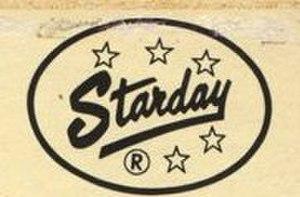
Starday est un éditeur indépendant, fondé en 1953 et spécialiste de musique country, de rockabilly et de bluegrass. Il a rendu célèbre des vedettes de musique country comme Willie Nelson, George Jones et Roger Miller.